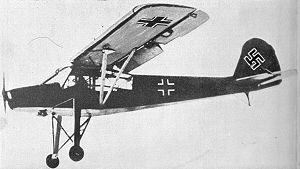
Gran Sasso raid / Angrebet
Fieseler "Storch"
Gran Sasso raid er betegnelsen for de tyske troppers befrielse af den styrtede italienske diktator Benito Mussolini den 12. september 1943 fra Gran Sasso.